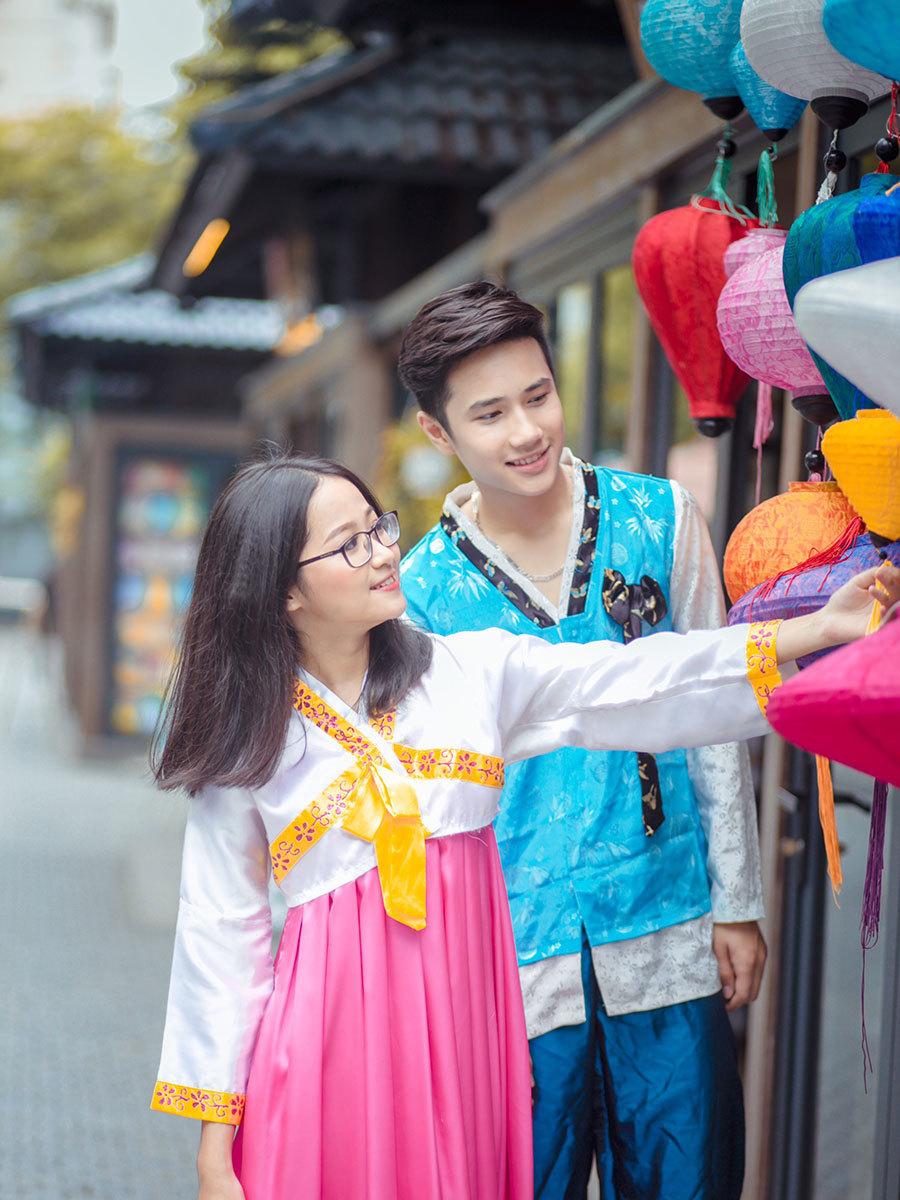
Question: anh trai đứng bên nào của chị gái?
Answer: anh trai đứng bên trái chị gái